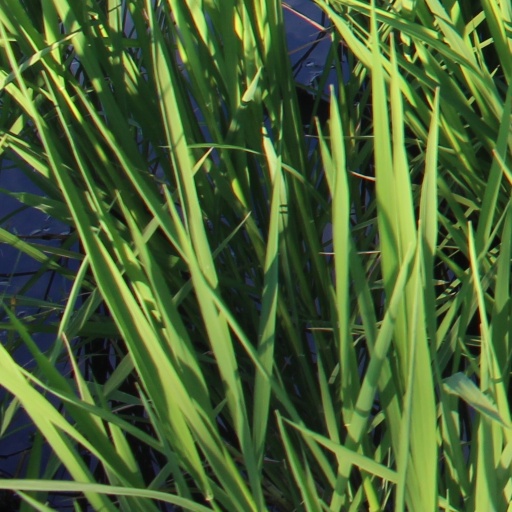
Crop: rice